Council of European Municipalities and Regions

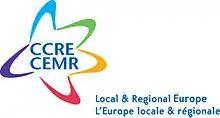
CEMR logo

The Council of European Municipalities and Regions (CEMR) is the largest organisation of local and regional governments in Europe. Its members are 60 national associations of towns, municipalities and regions from 41 countries that are part of the Council of Europe. Together these associations represent about 130,000 local and regional authorities.